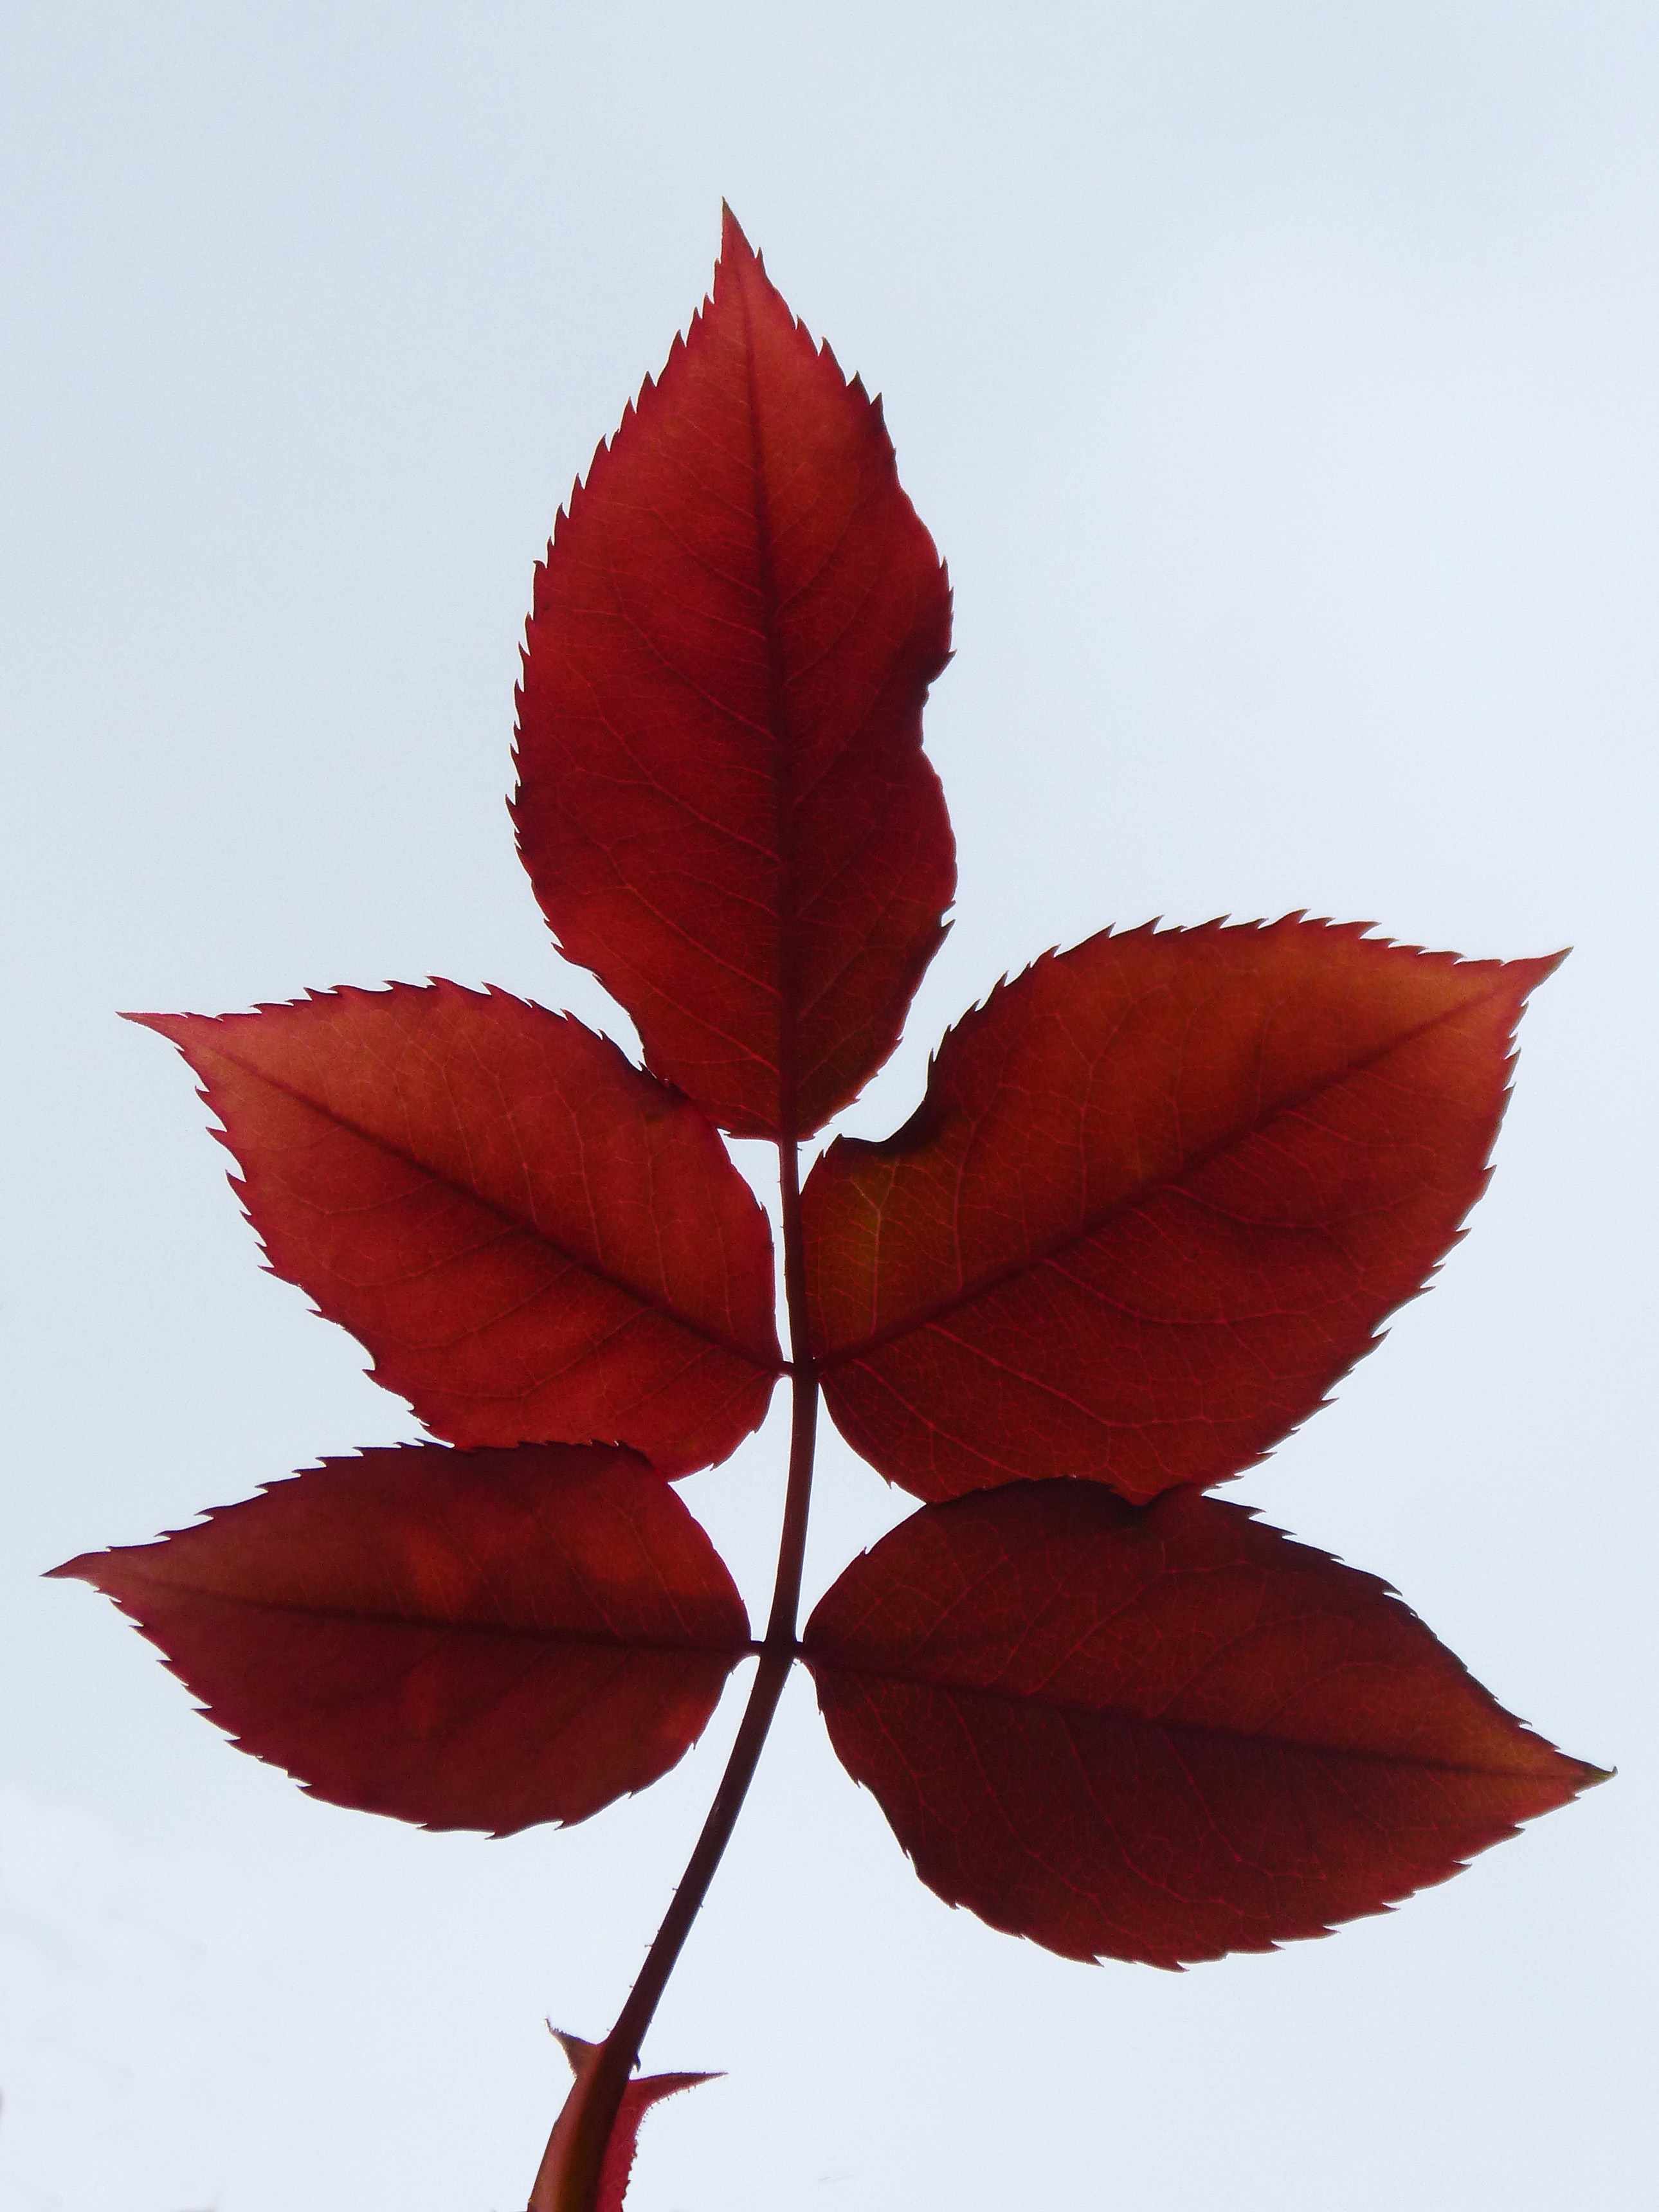
tree, branch, plant, leaf, flower, petal, red, autumn, botany, flora, season, blackberry, maple tree, maple leaf, leaves, backlight, macro photography, flowering plant, zarza, plant stem, woody plant, land plant